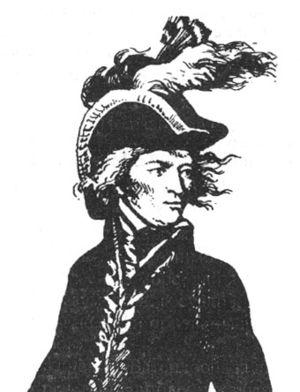
Guillaume Marie-Anne Brune, né le 13 mars 1763 à Brive-la-Gaillarde et mort assassiné le 2 août 1815 à Avignon, est un maréchal d'Empire. Tenu à l'écart des hautes fonctions administratives et militaires par Napoléon Iᵉʳ en raison de son républicanisme, il commande néanmoins les armées du camp de Boulogne en 1805, et est fait gouverneur des villes hanséatiques en 1806, puis pair de France et comte de l'Empire en 1815.
L'invasion anglo-russe de la Hollande est une campagne militaire de la Deuxième Coalition qui s'est déroulée du 27 août au 19 novembre 1799, et qui fut marquée par l'invasion de la région de Hollande par une coalition composée de forces britanniques et russes. La campagne avait pour double objectif de neutraliser la flotte batave et de favoriser un soulèvement des partisans de l'ancien stathouder Guillaume V contre le gouvernement batave, favorable aux Français. Une coalition entre des armées française et batave de puissance équivalente s'opposa à cette invasion.